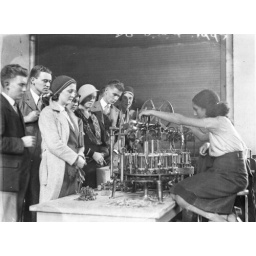
Visitors watch girl operating filament winding machine in a lamp factory, c. 1931, by Sam Hood